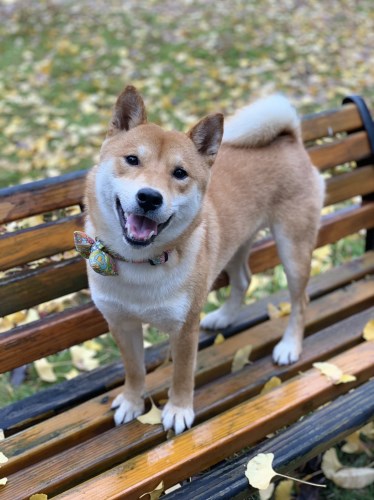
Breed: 1043-n000001-Shiba_Dog